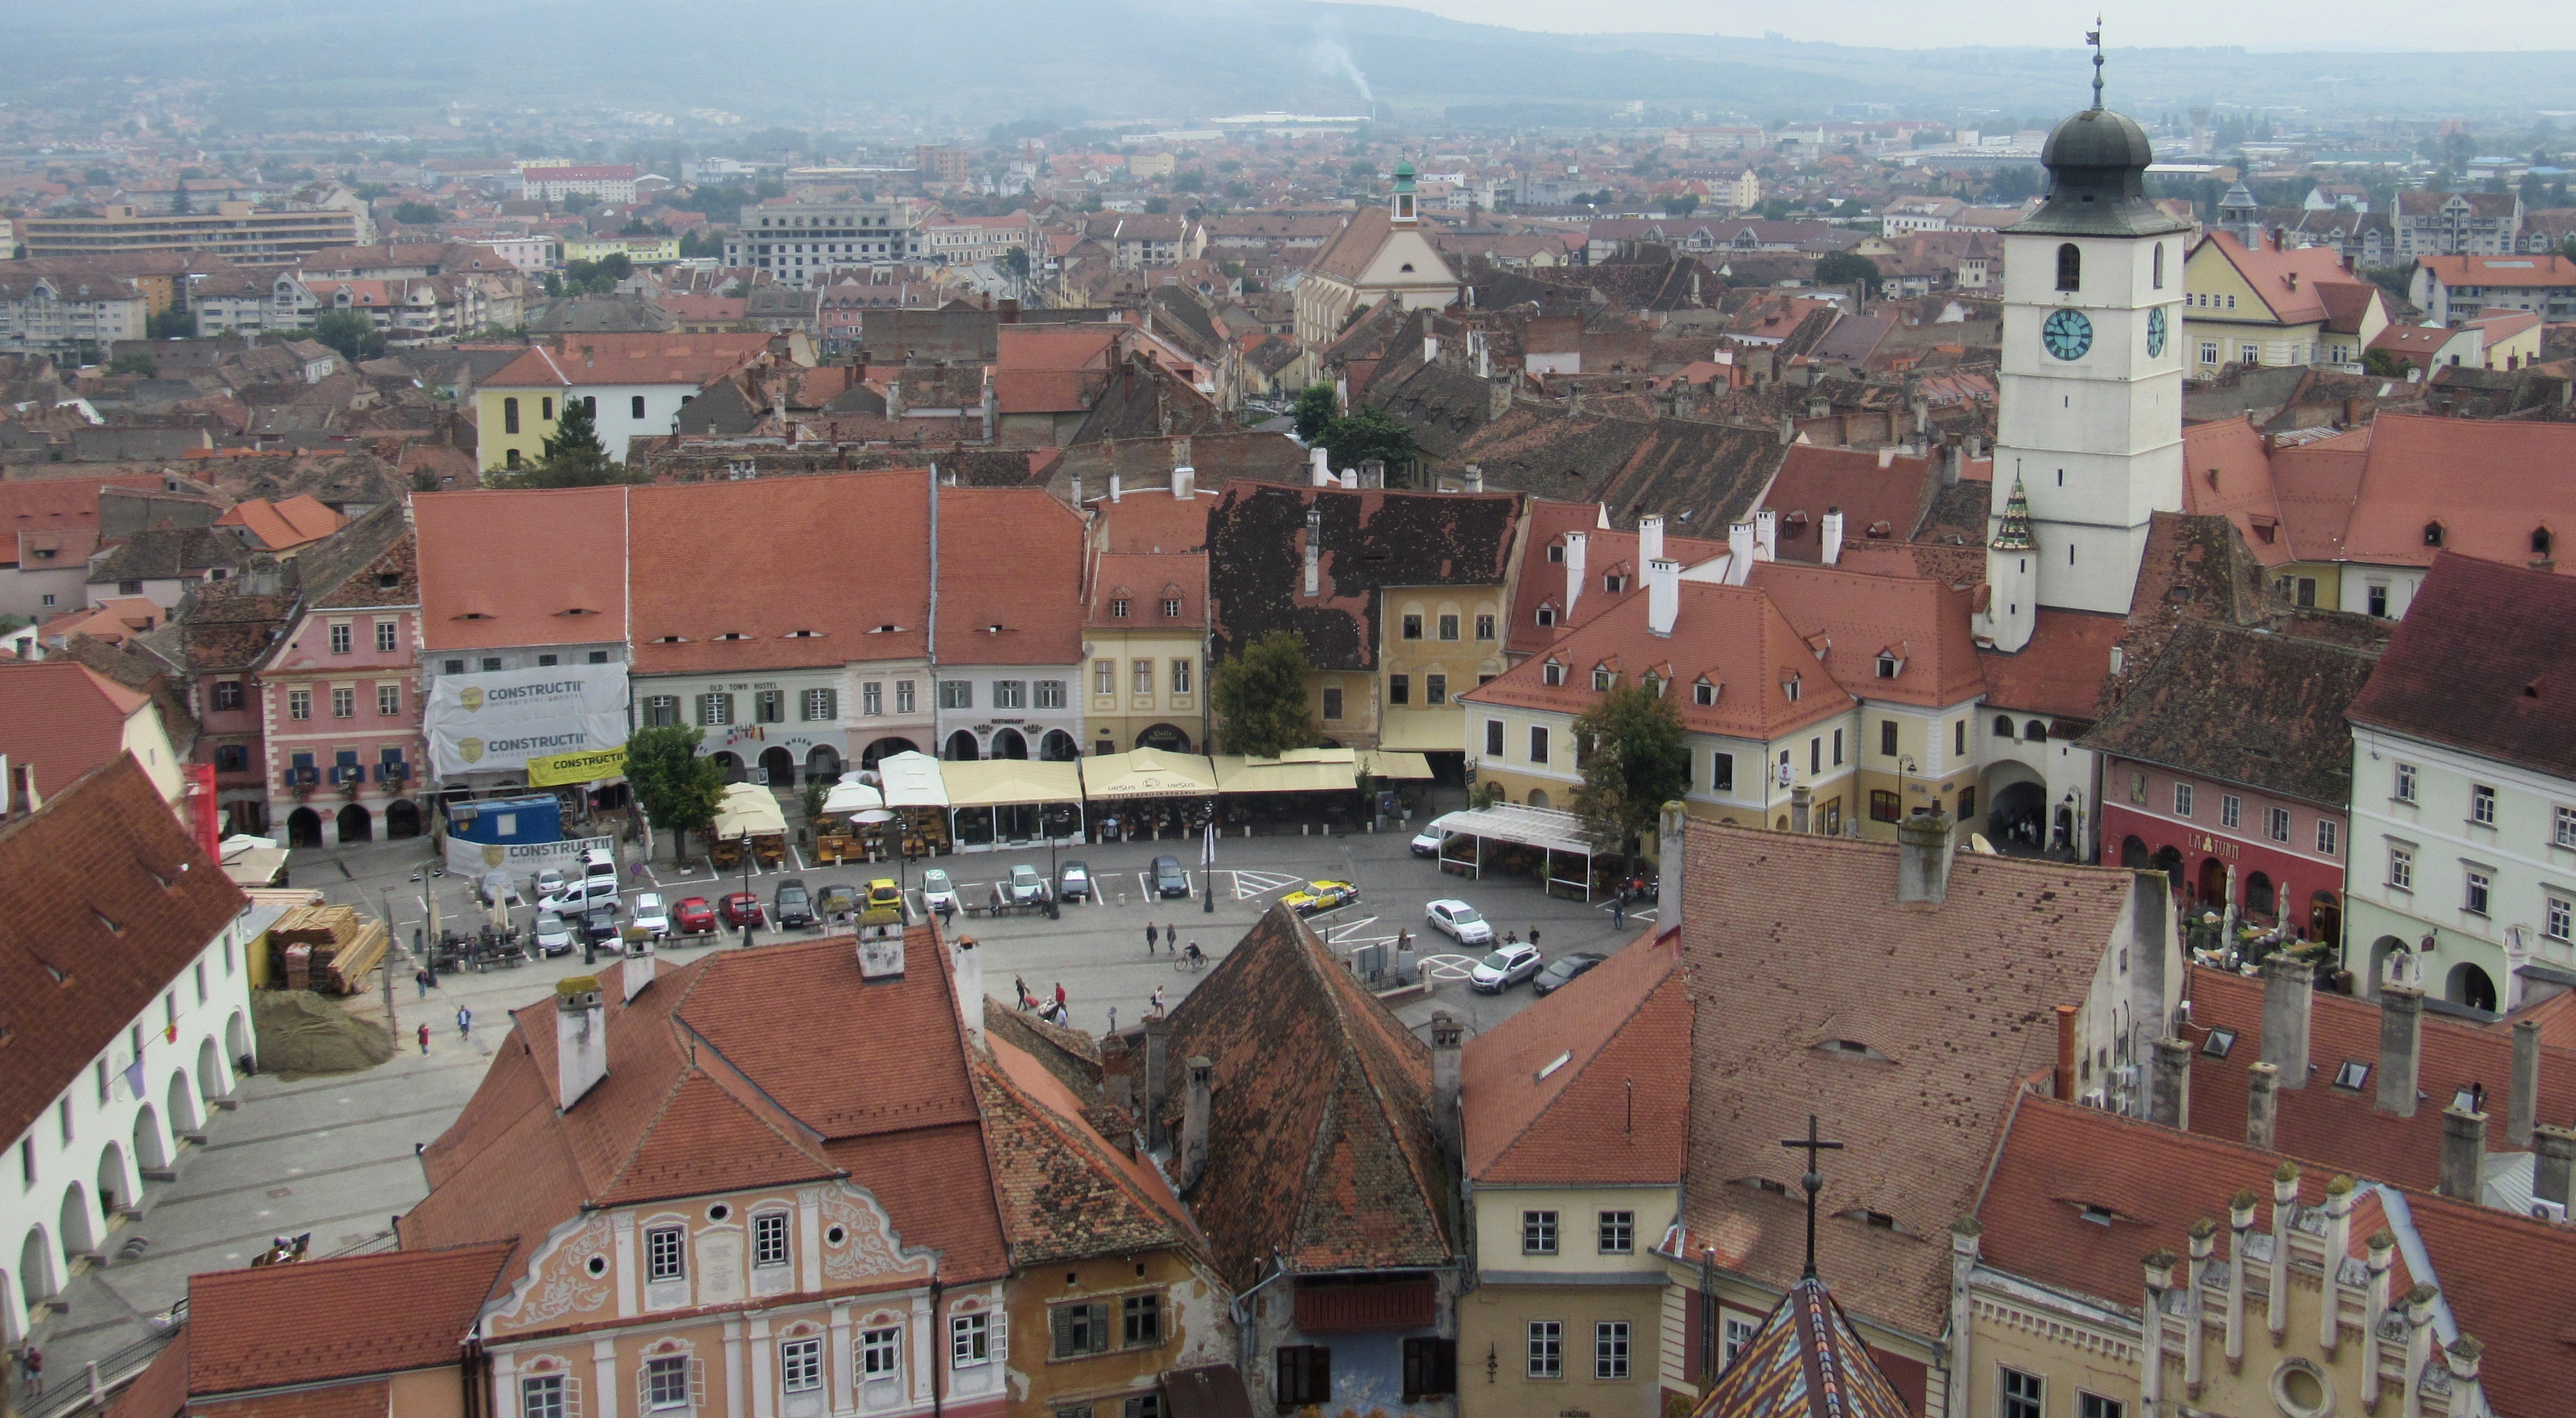
town, city, cityscape, panorama, downtown, old town, buildings, town square, romania, transylvania, neighbourhood, aerial photography, sibiu, residential area, human settlement